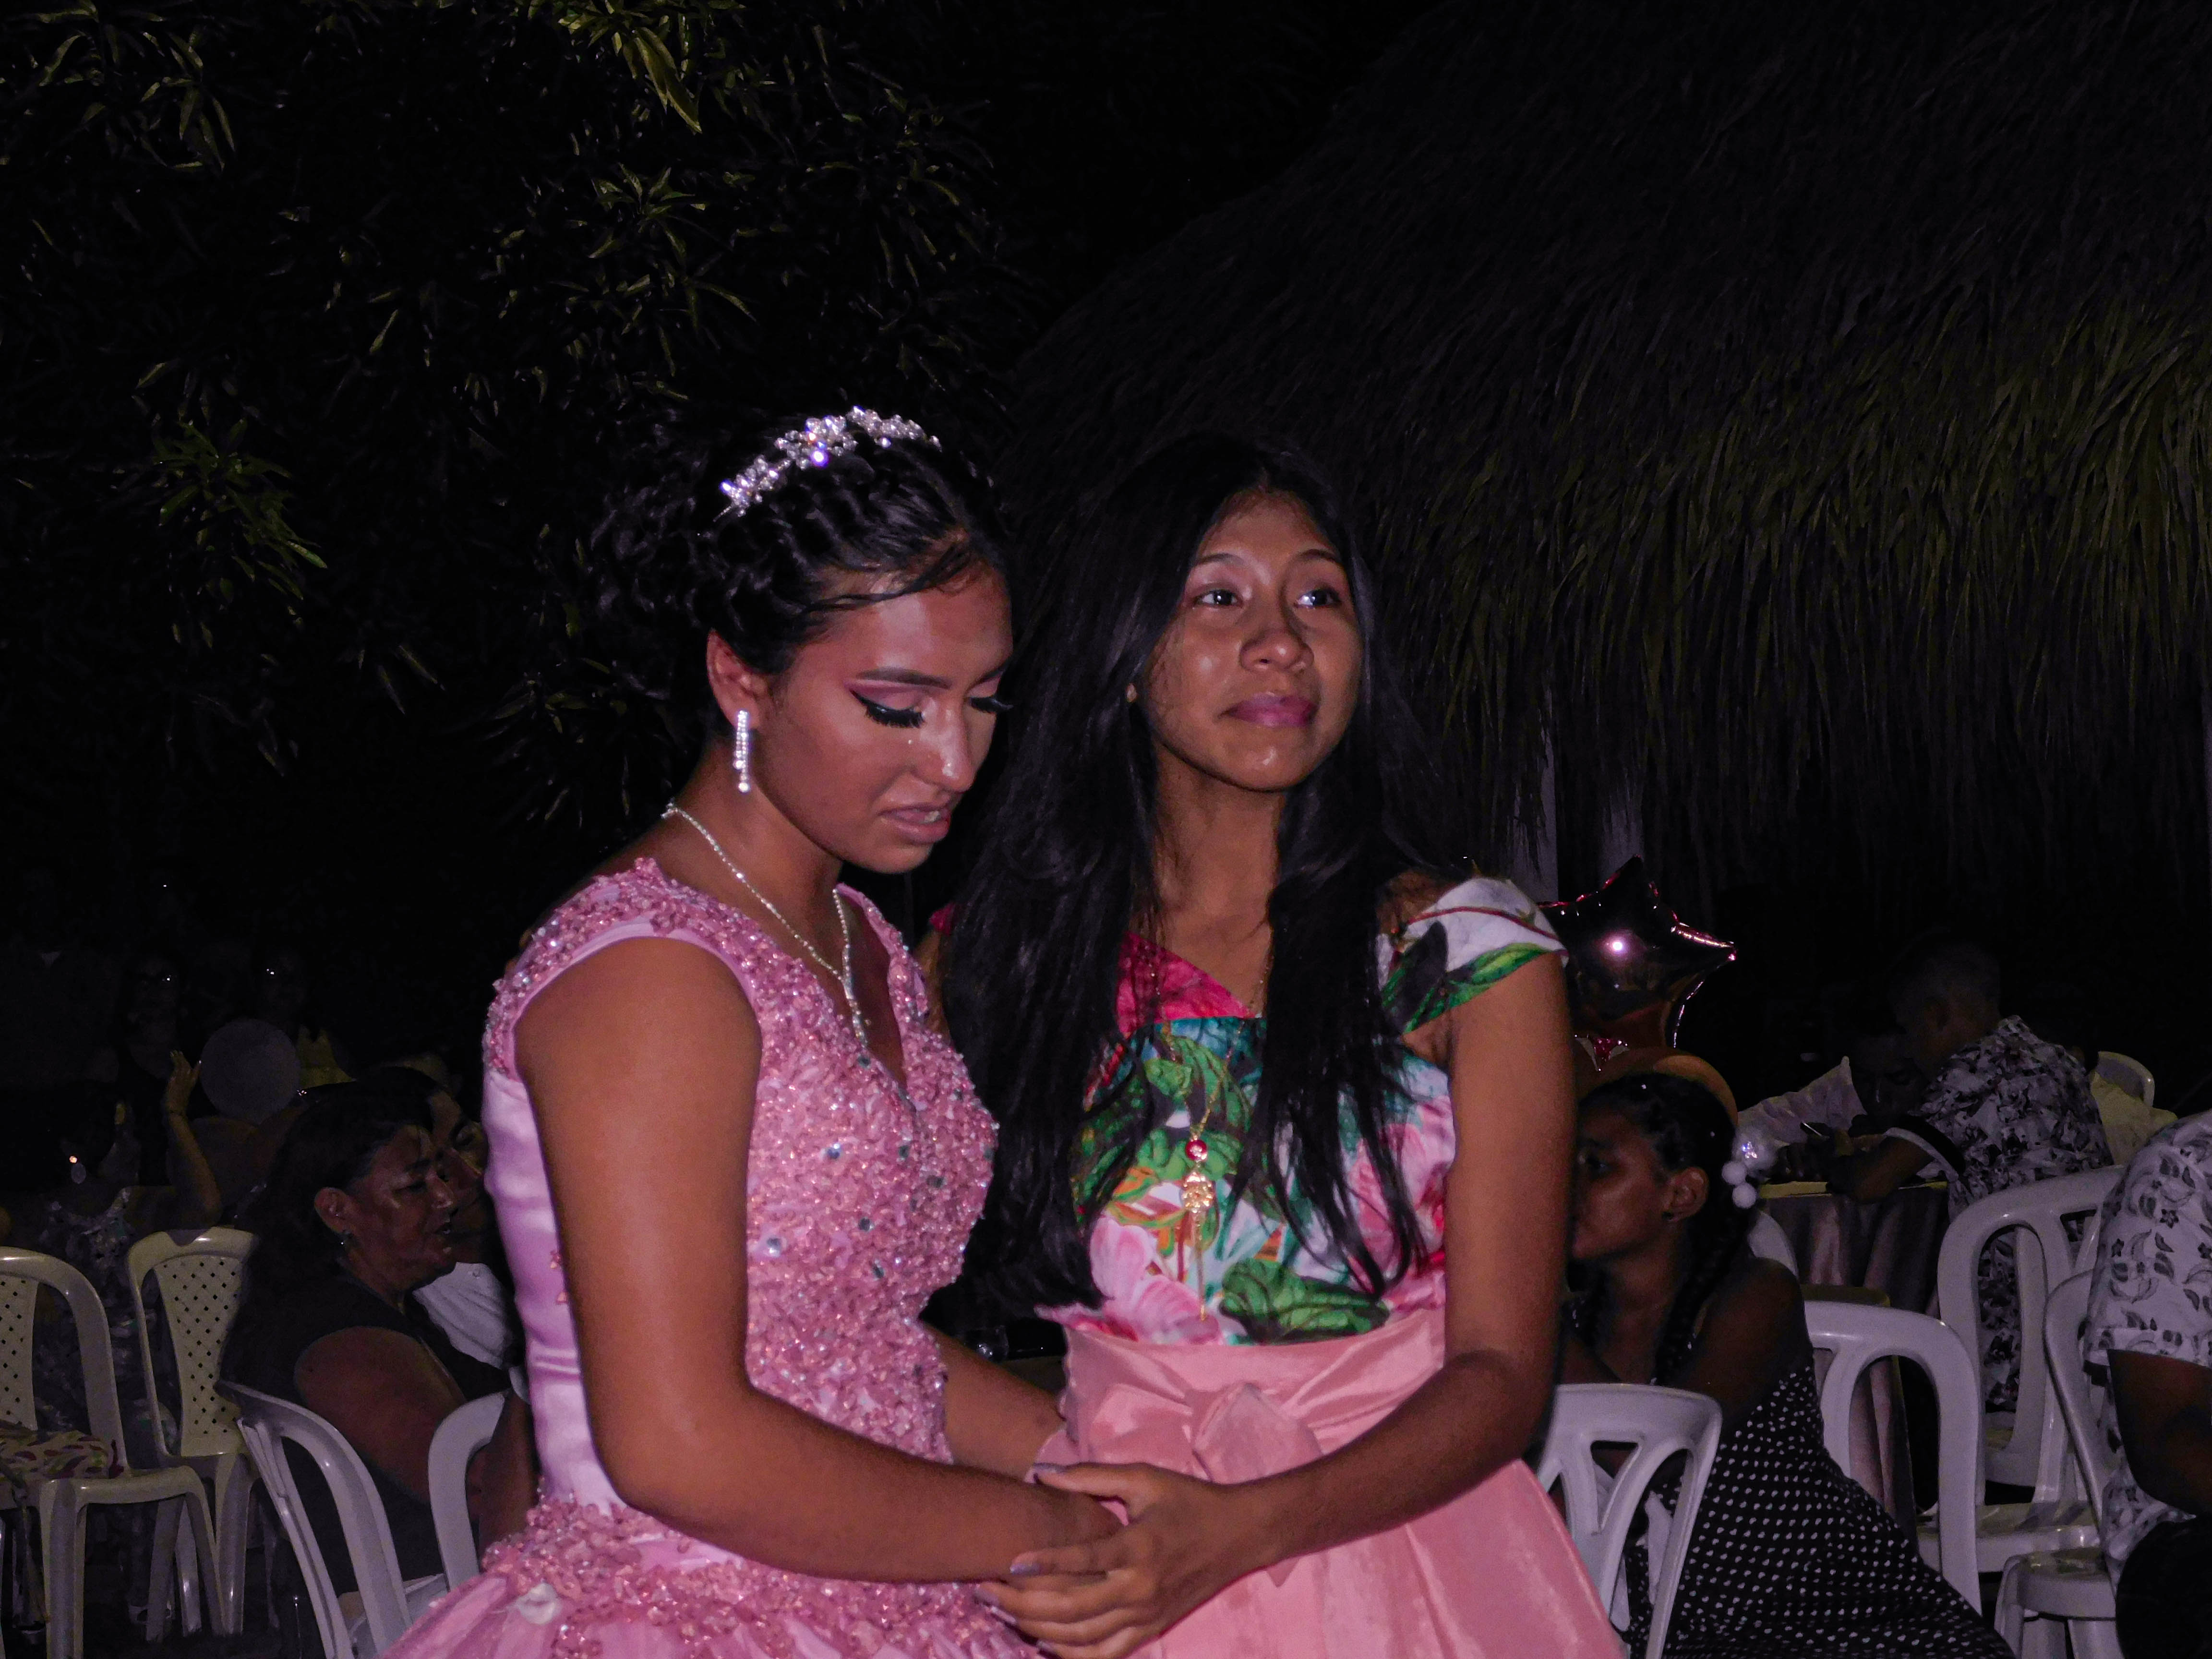
social, event, fashion, ceremony, fun, party, formal wear, smile, night